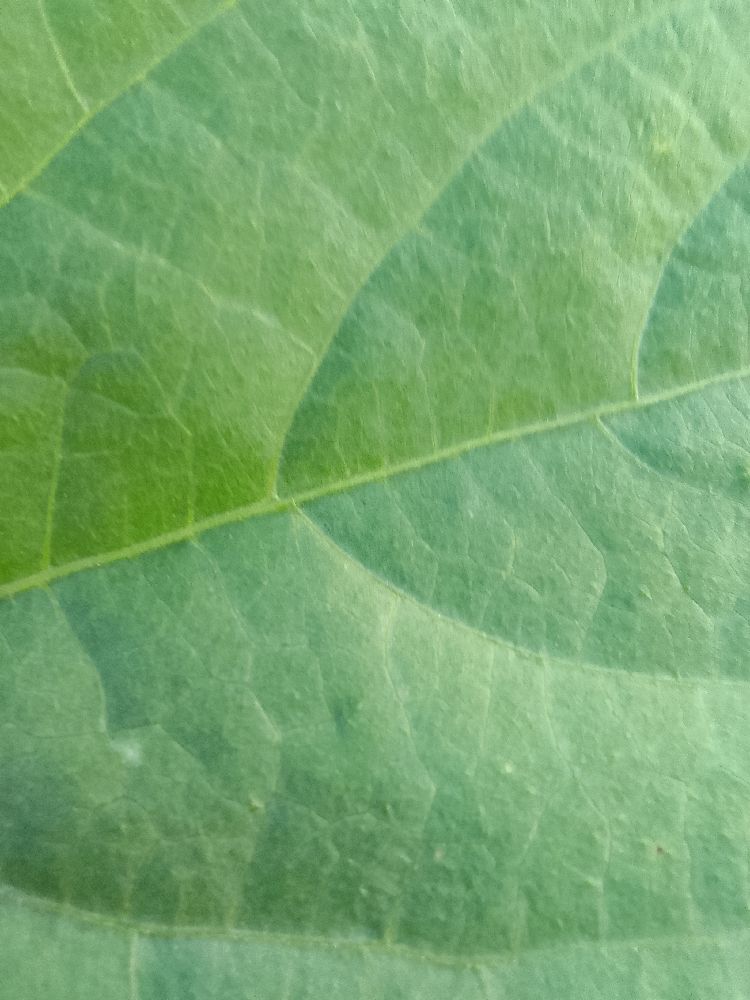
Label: healthy